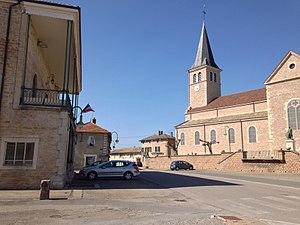
Place de Feillens avec la mairie et l'église